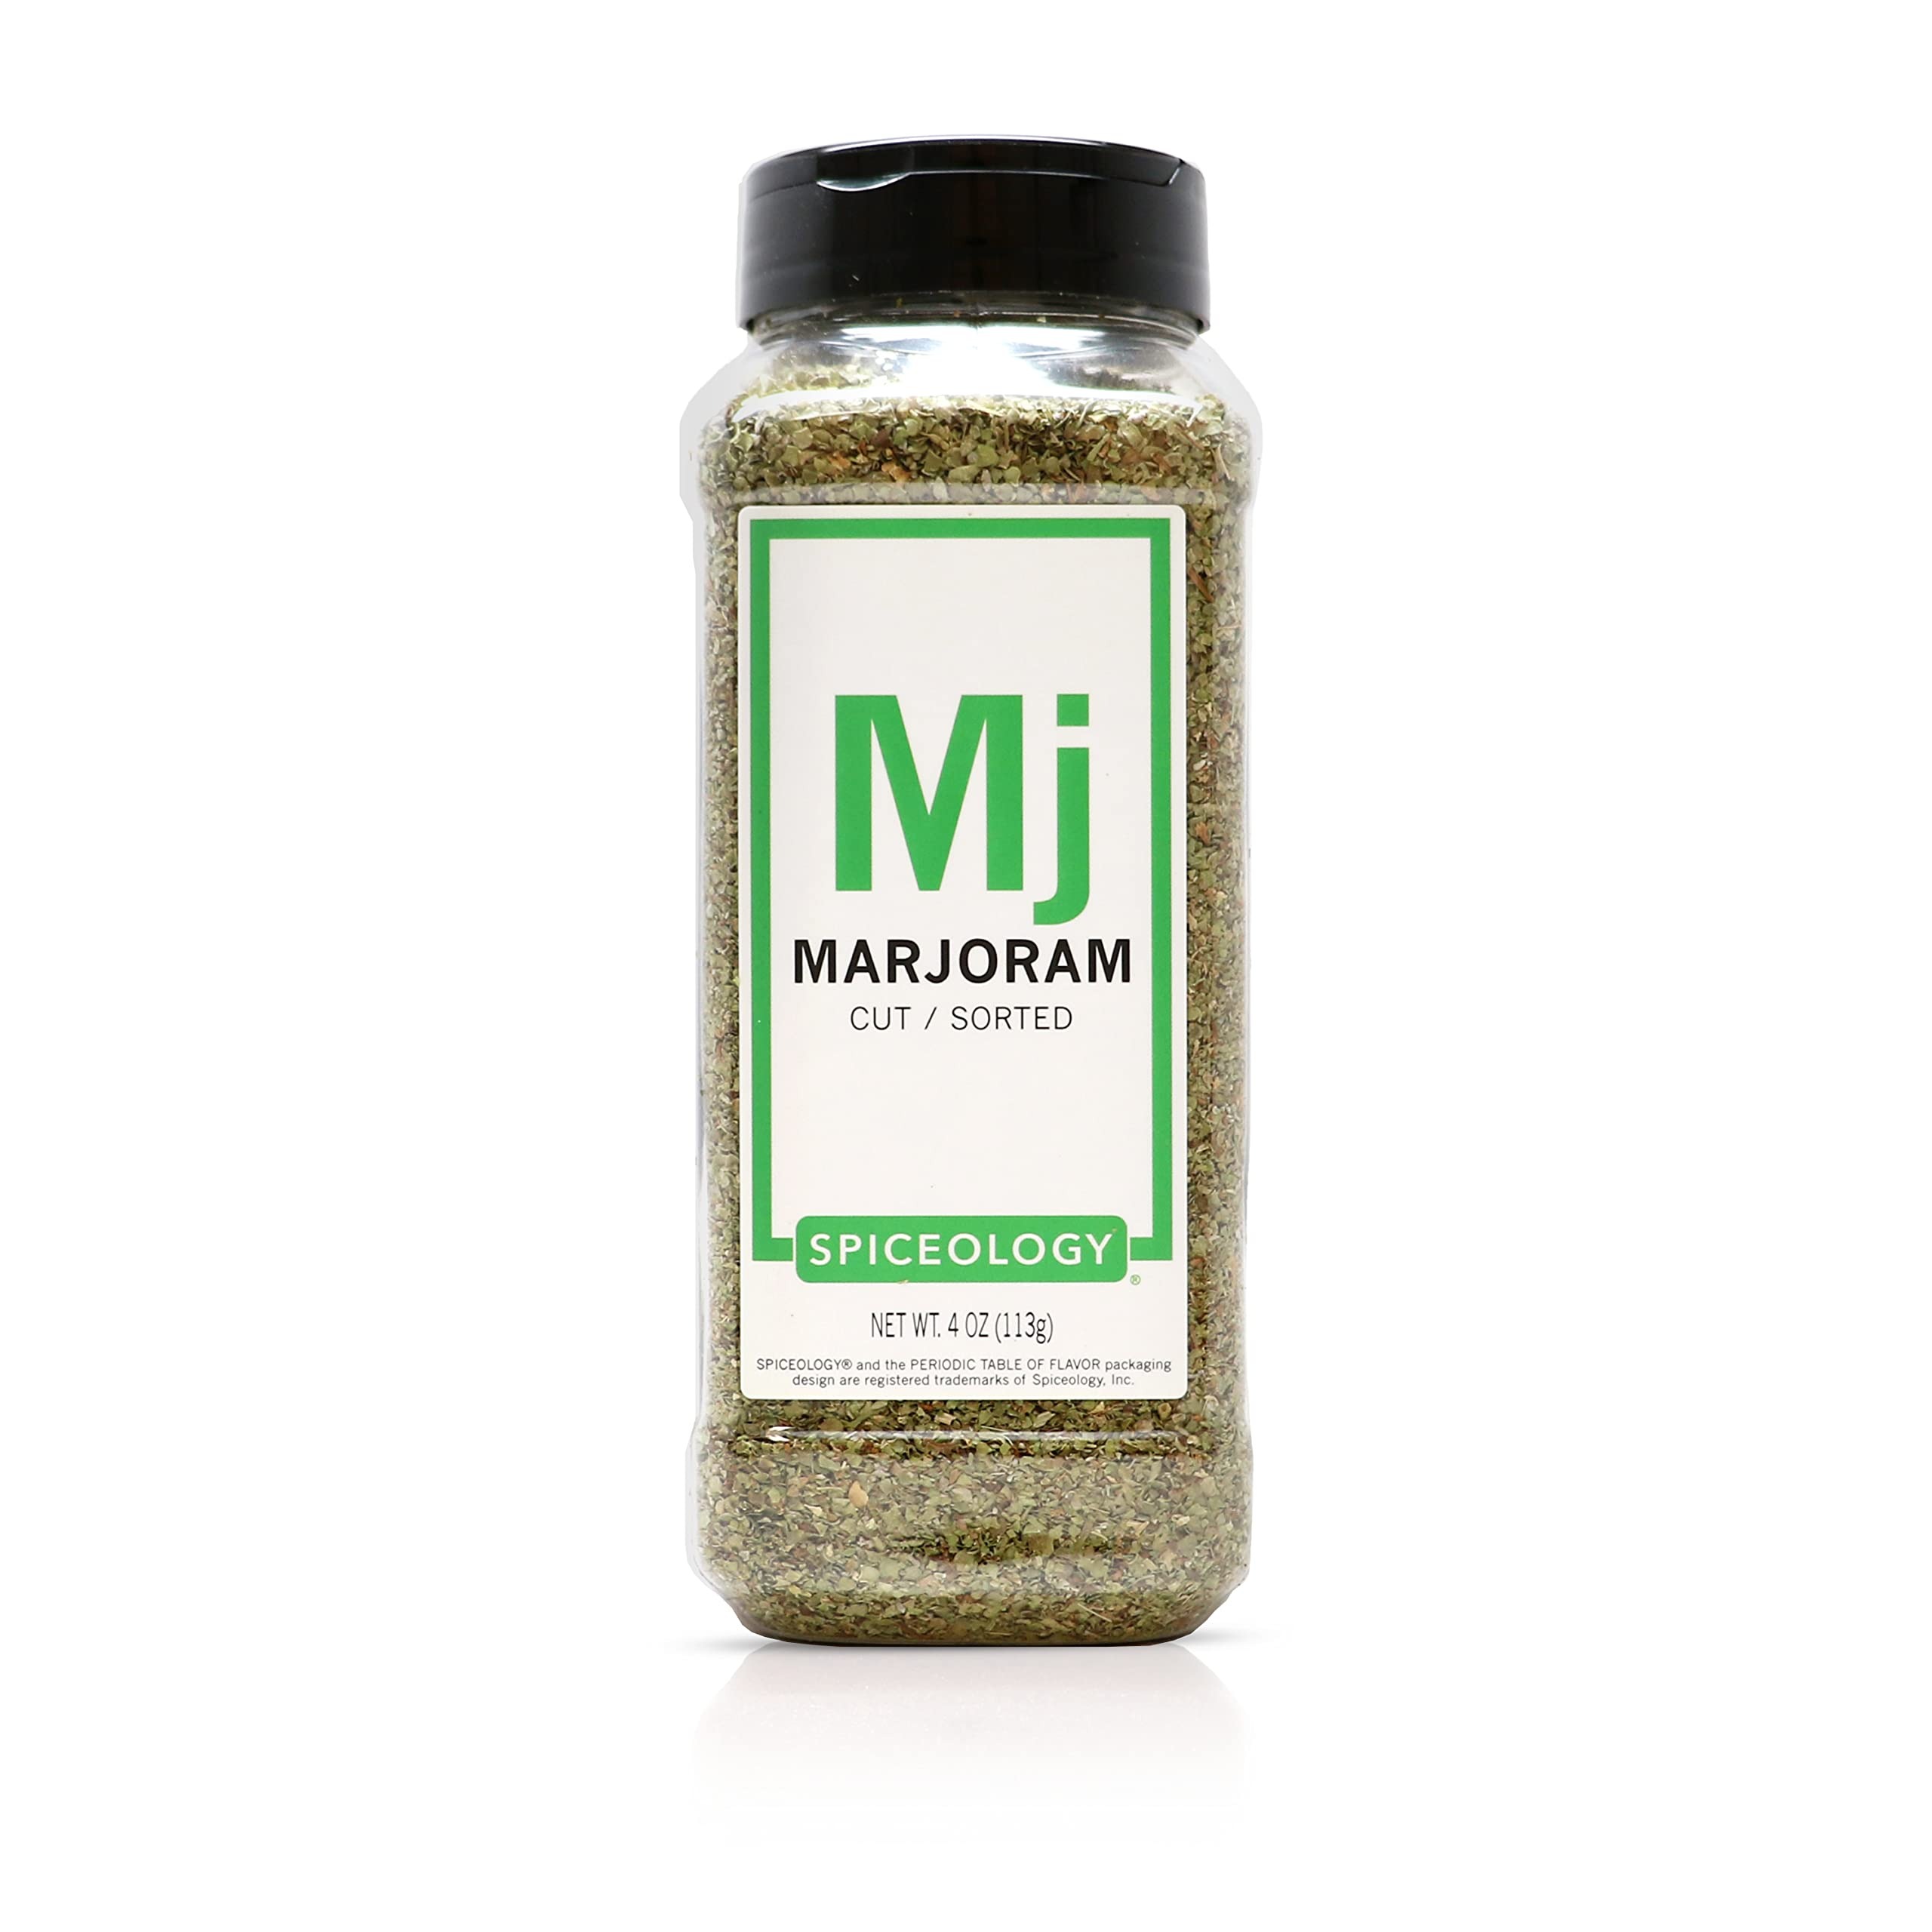
Item Name: Spiceology - Dried Marjoram Herb Leaves - 4 ounces
Bullet Point 1: ALL NATURAL - Here at Spiceology we believe in healthy living! Our Marjoram Spice contains NO; MSG, Anti-Caking, or Irradiated Spices. When you cook with Spiceology Marjoram Spice, you’ll TASTE the difference.
Bullet Point 2: WHOLESOME INGREDIENTS - Our Marjoram is of the highest quality to make for a flavorful meal. With a slightly minty and bitter taste, you’ll LOVE cooking with our Marjoram.
Bullet Point 3: DOMINATE THE GAME - Our Marjoram Herb will make your meals so good, it'll be the talk of the party for weeks! Our Marjoram Herb comes in a 5 oz, Chef-sized container to last all your cooking adventures.
Bullet Point 4: GOURMET - Become your own gourmet chef in second with this easy to use marjoram seasoning. Use marjoram seasoning to add a slightly minty and bitter taste, meats and soups.
Bullet Point 5: MADE AT HOME - Packaged in the USA! Our Marjoram Herb is packaged right at home. Buy one for you and a friend and lets get cooking!
Product Description: <br />All Natural 4 oz Marjoram herb<br /><br /> <br /> <p> <br />Who We Are<br /><br /> We at Spiceology believe that cooking should be made easy and fun for everyone! We have created our line of herbs, rubs, and spices to bring the gourmet meal to you! Great quality and taste are our top priority, along with customer satisfaction and support! Are you ready to join the Spiceology family and change your cooking game?<br /> <br /> <br />Marjoram Leaves<br /><br /> Our Marjoram Leaves are a customer favorite! This amazing herb has a vast majority of health benefits; from a better digestive function, better immune system performance, to even therapeutic effects, there is no denying that Marjoram has several amazon uses besides just cooking!. <br /> <br /> The possibilities are endless - and delicious - Native to the Mediterranean and Western Asia. Grown in the Mediterranean, North Africa, China, India, Russia, and the United States! <br /> <br /> But just like a resourceful cook, Jalapeno pepper has a few other tricks up its sleeve as a herb ingredient... Pairing our Marjoram Leaves with Bay Leaf, Cumin Seed, Lavender Flower, Paprika, and Tarragon are the best ingredients to combine for the best tastes, or so we have found! <br /> <br /> <br />Lets Get Cooking<br /><br /> Add this all-purpose seasoning to your kitchen if you want every meal to be served with an “OPA!”. Add your Spiceology marjoram spice to you bag now and lets get creative in the kitchen!<br /> <br /> <br />All Natural, 4 oz marjoram herb Container<br /><br /> <br /> <br />High quality - No MSG or Anti-Caking, Non-Irradiated Premium Spices<br /><br /> <br /> <br />Packaged in the USA<br /></p><p>
Value: 4.0
Unit: Ounce

Price: 22.48